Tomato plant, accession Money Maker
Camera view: vertical (180 deg); turntable rotation: 270 degrees
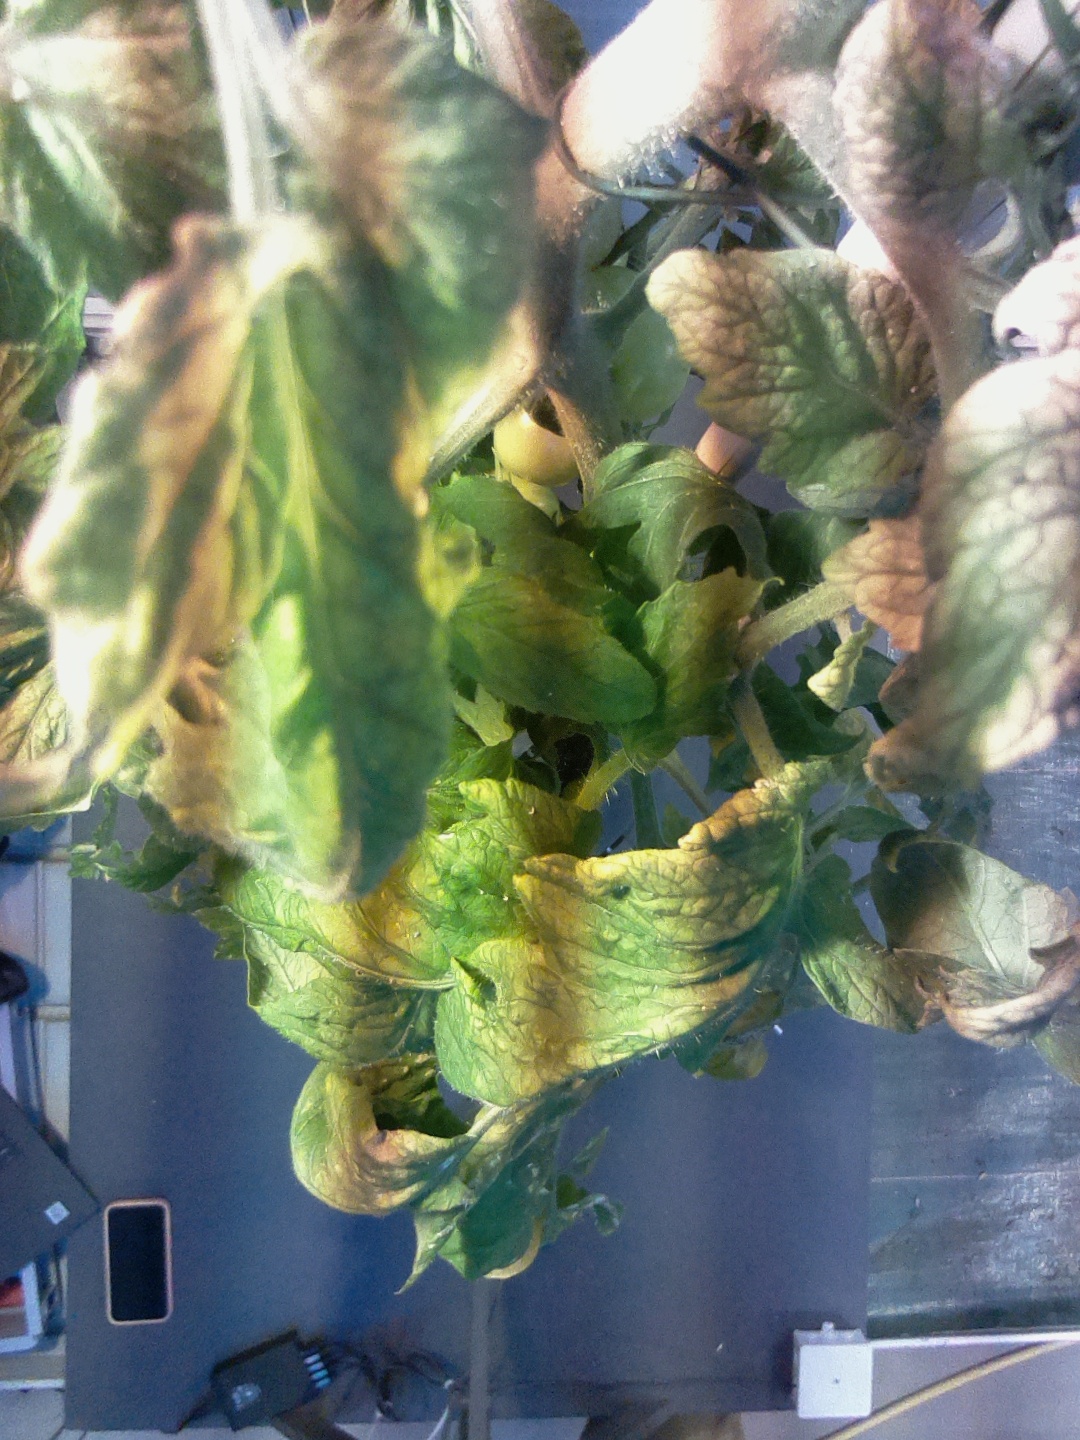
BBCH growth stage 76: 60%-70% of final fruit size